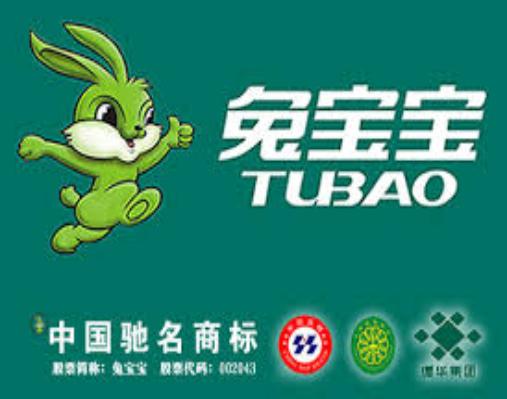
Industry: Others